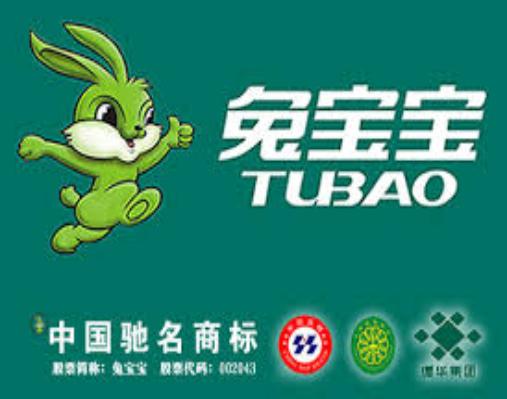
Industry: Others